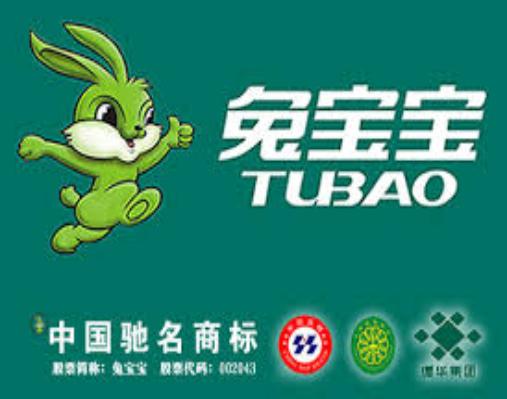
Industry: Others